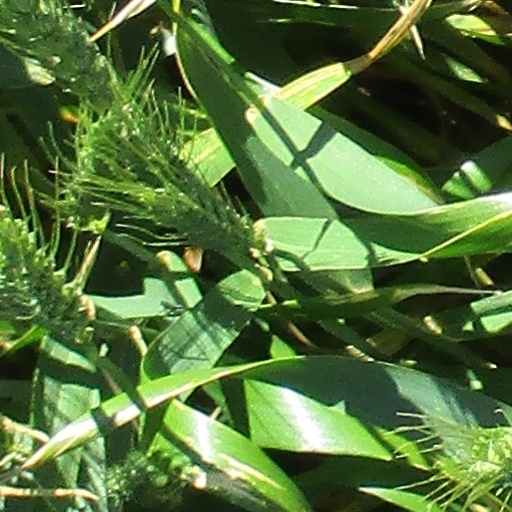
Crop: wheat